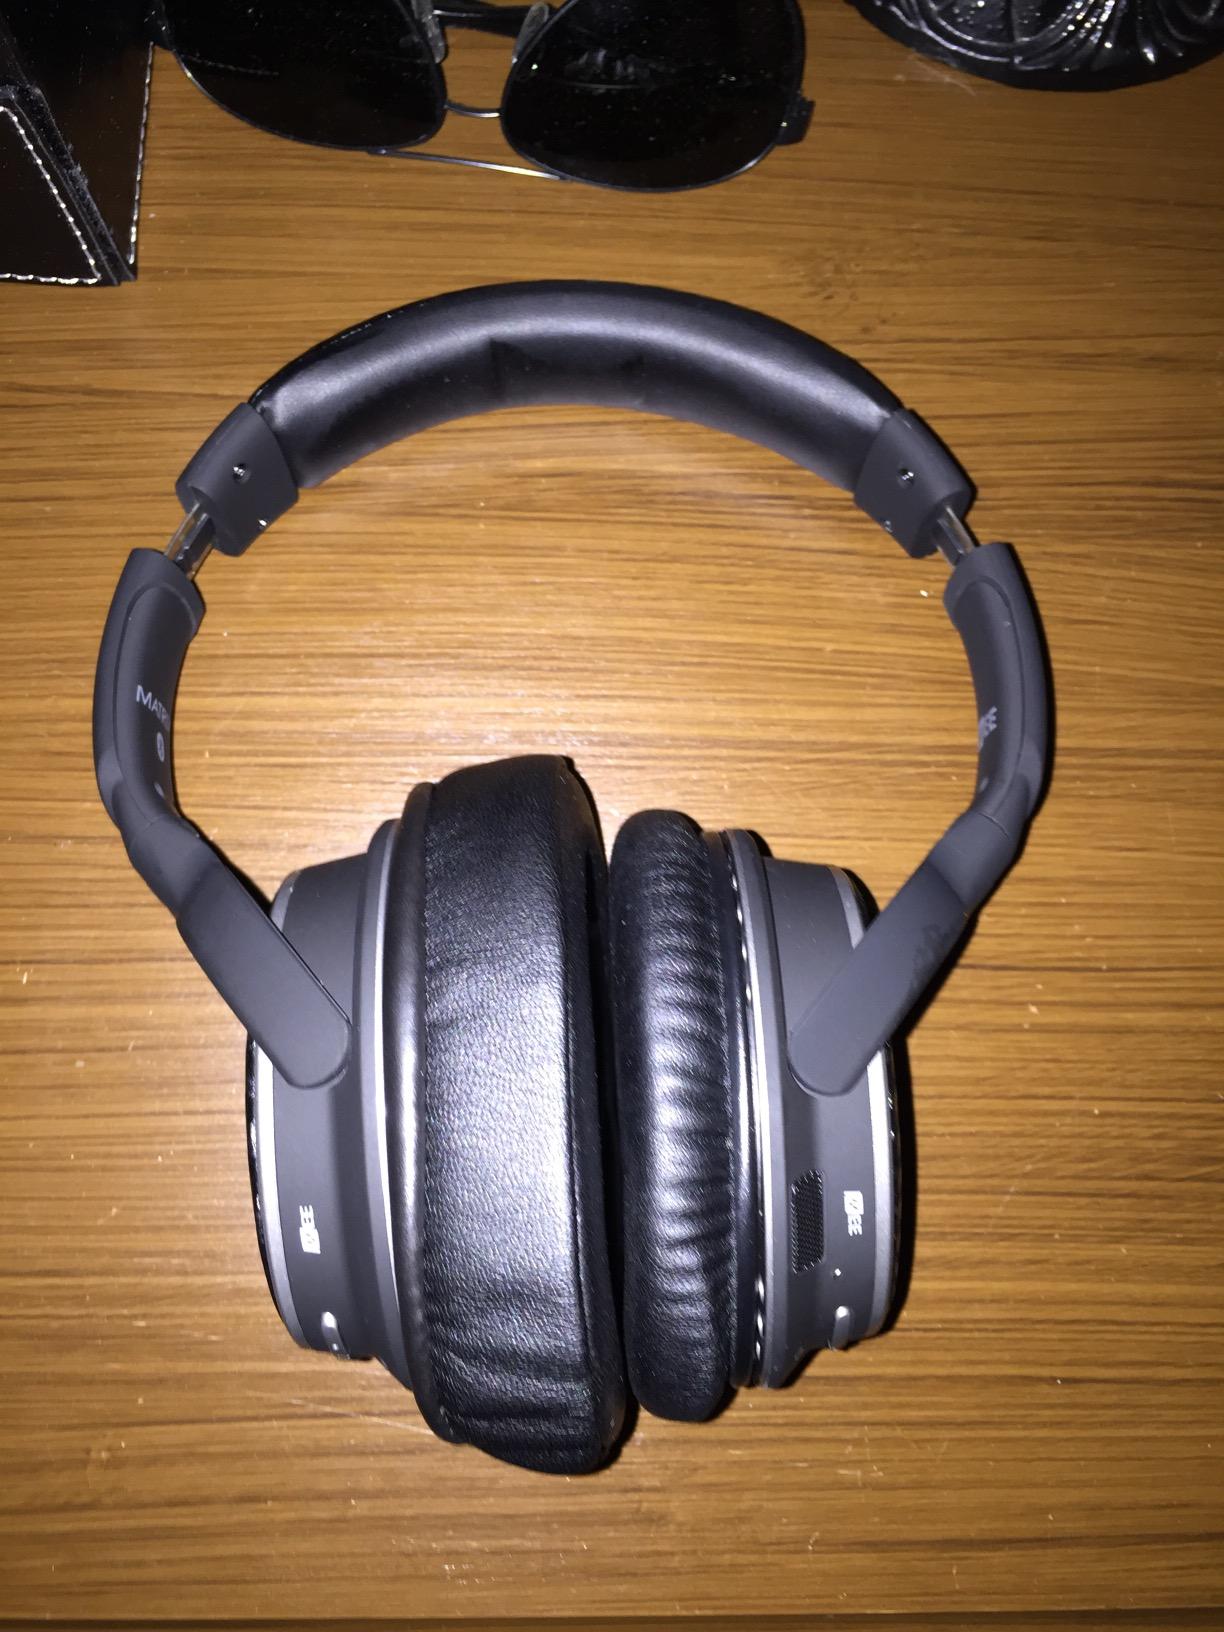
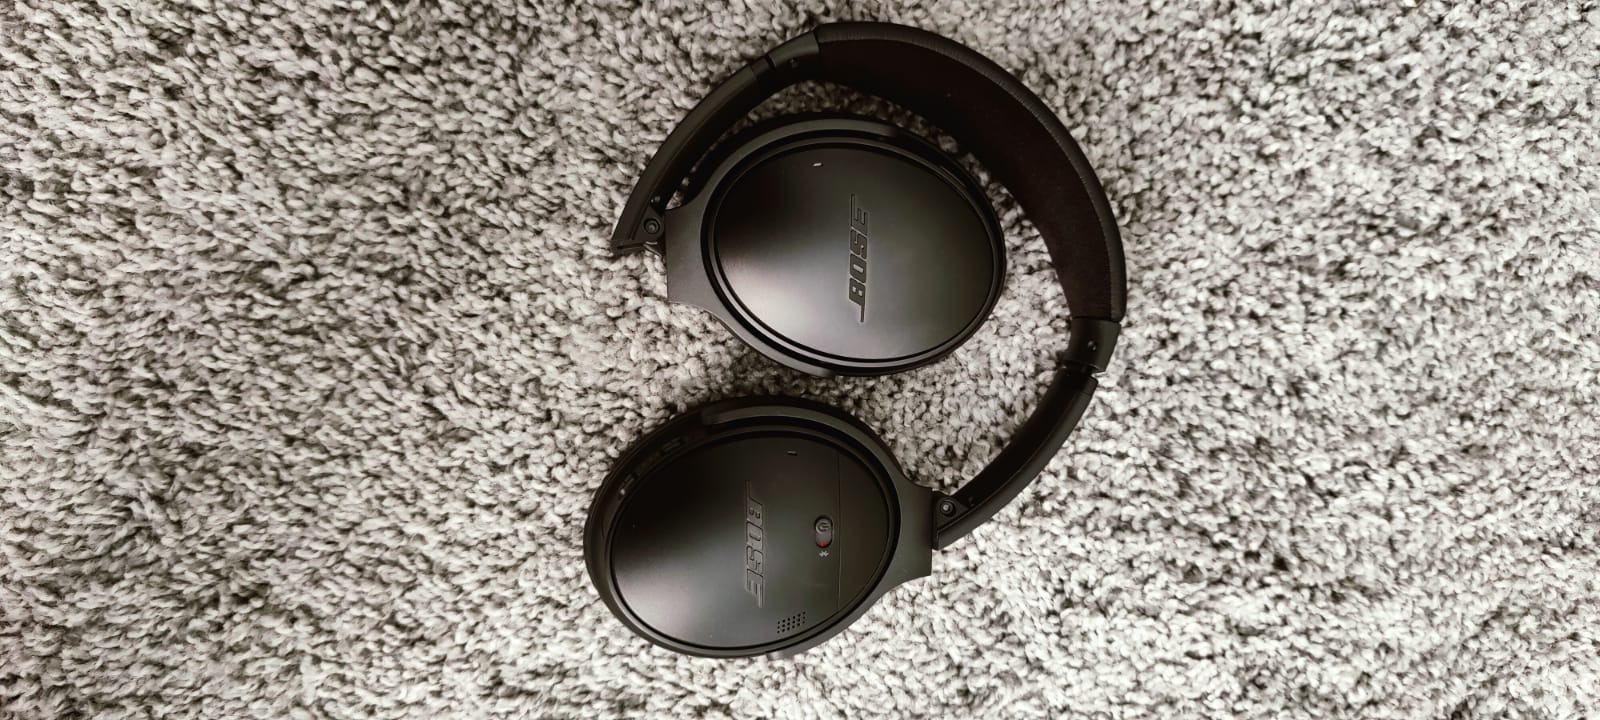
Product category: headphones
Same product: no